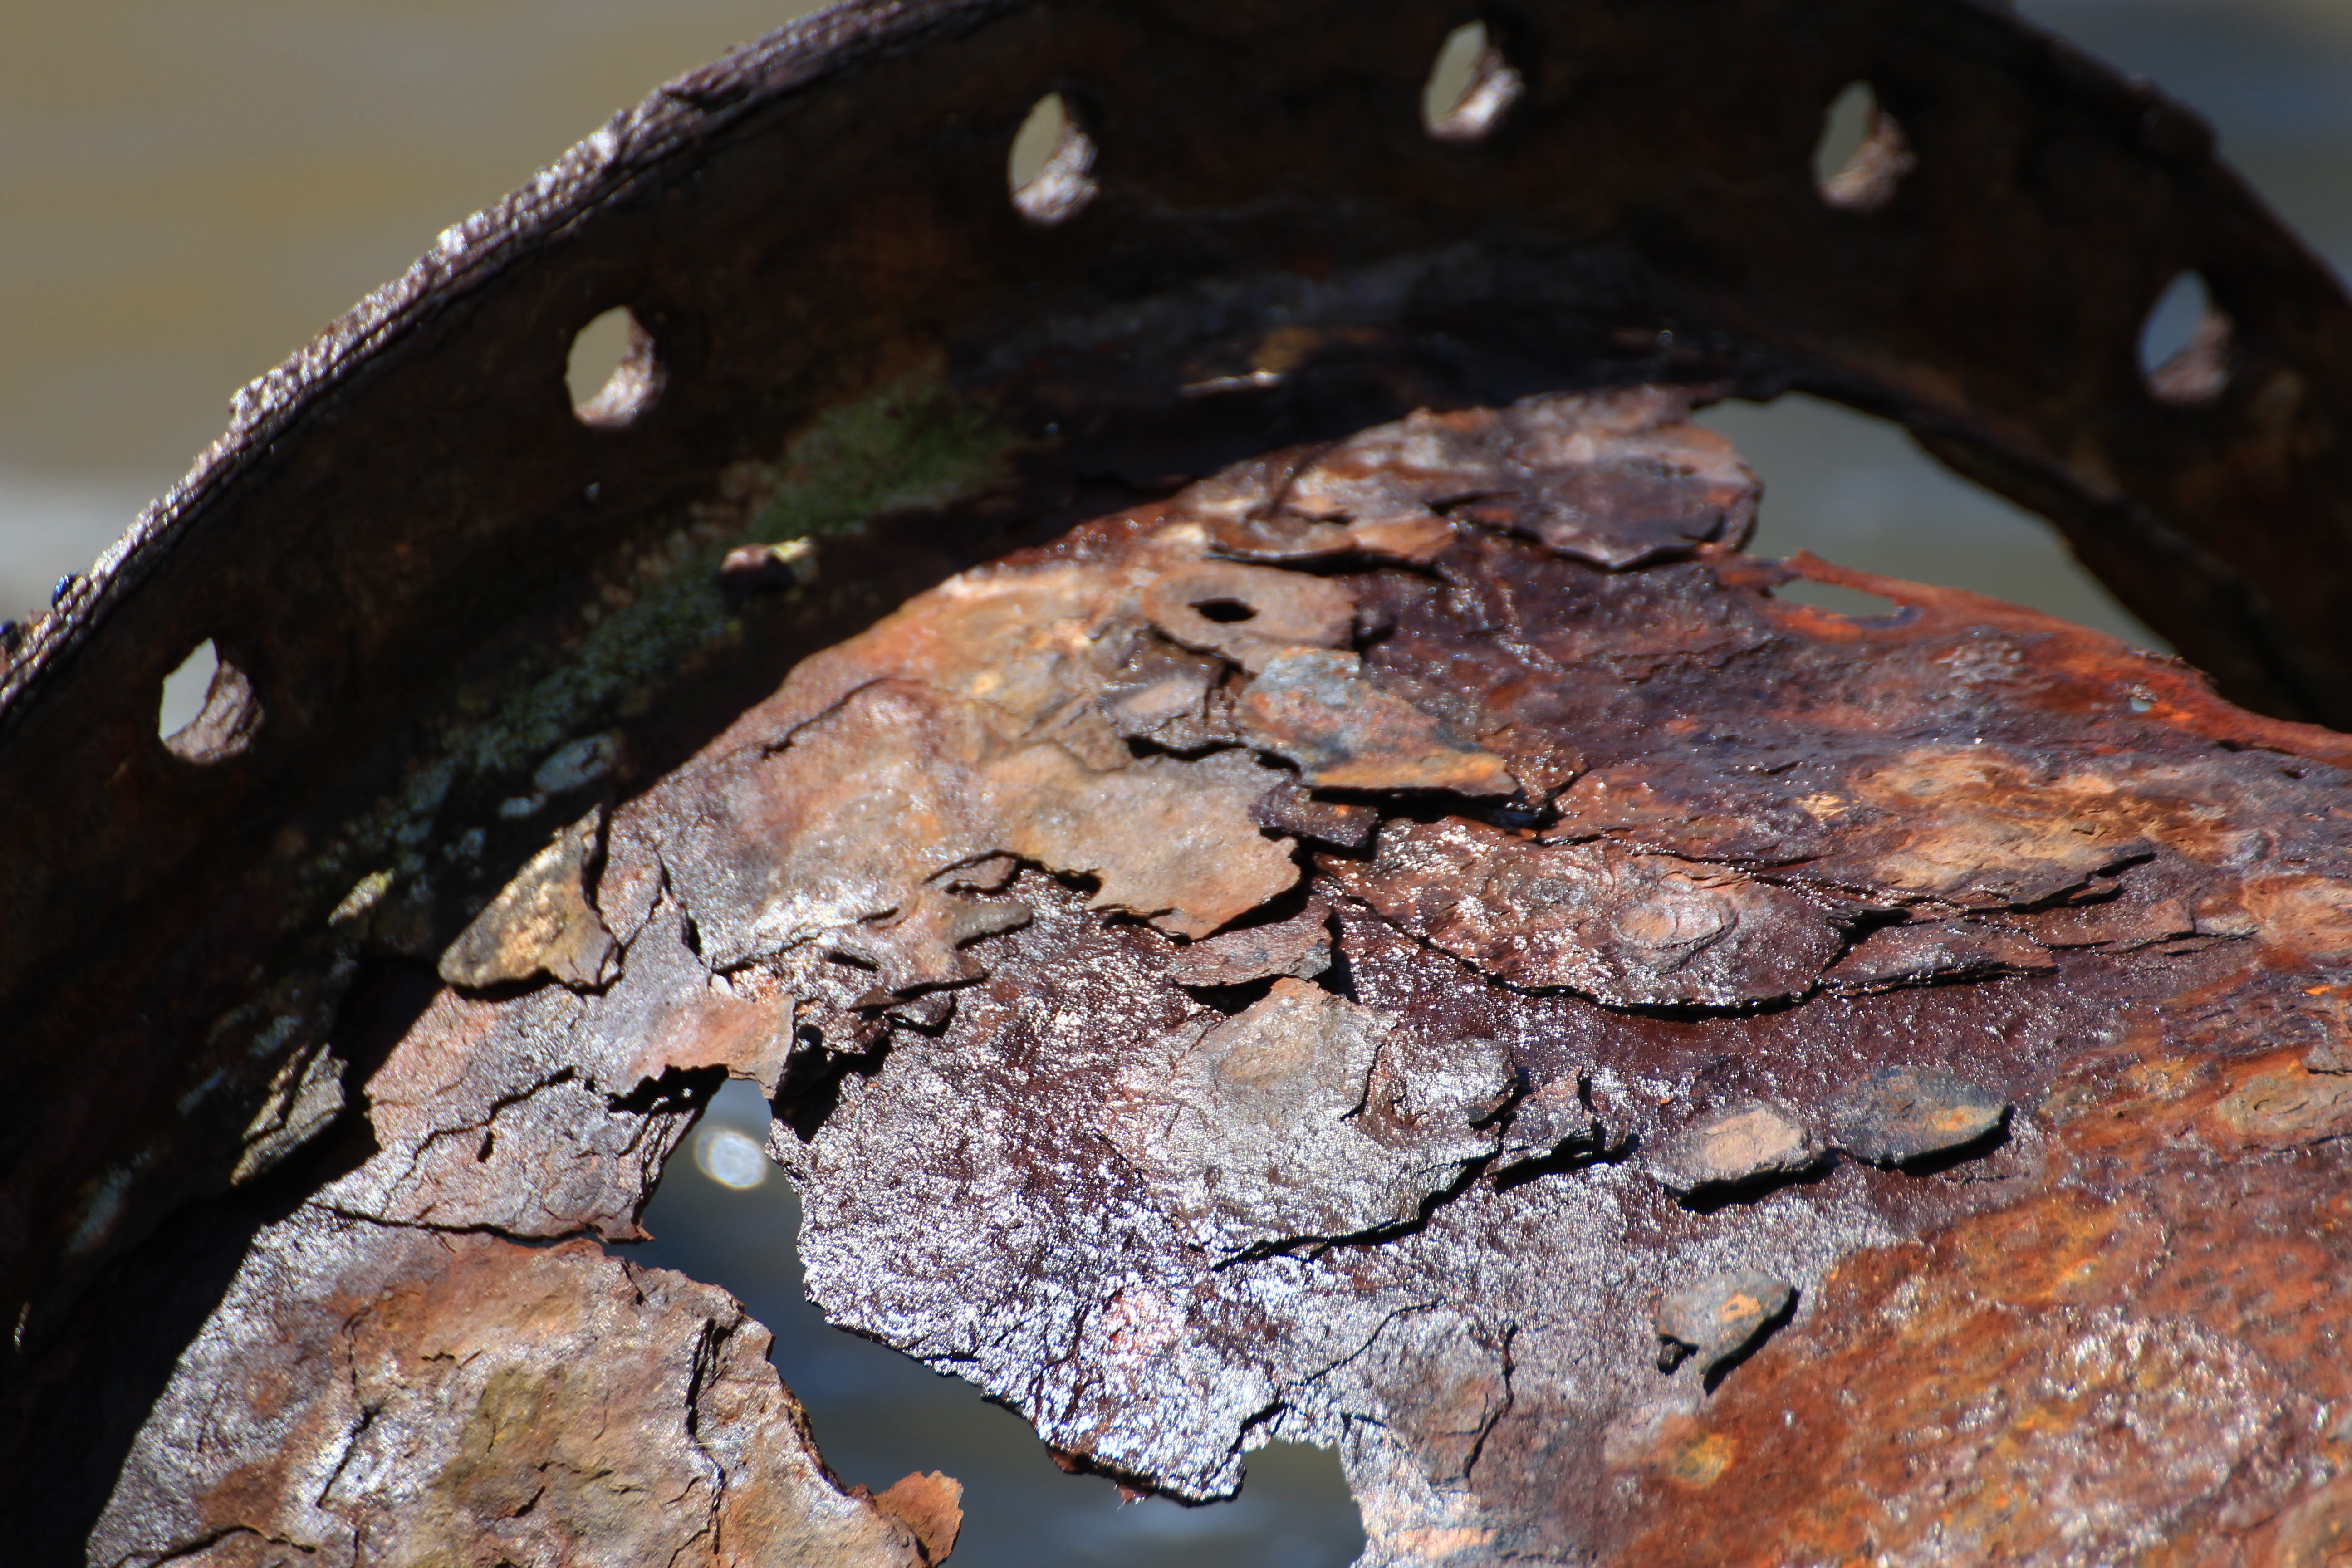
rock, leaf, old, rust, broken, metal, soil, decay, weathered, close up, rusty, rusted, iron, scrap, stainless, corrosion, macro photography, weathering, oxidation